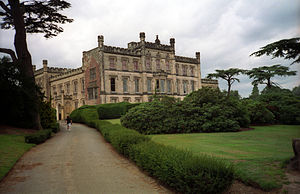
Borge og slotte i England / Derbyshire
Denne liste over borge og slotte i England er ikke en liste over alle bygninger og steder, hvor ordet ”castle” indgår i navnet eller en liste over bygninger, som er en borg i middelalderlig henseende. Det er heller ikke en liste over alle borge og slotte, der nogensinde er bygget i England: Mange er forsvundet sporløst, men er hovedsageligt en liste over bygninger og ruiner. De bygninger, som er bevaret, er alle blevet ændret i løbet af historien.